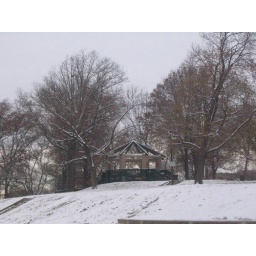
the bear park on kennedy blvd is now all cover in white